Bombala Times

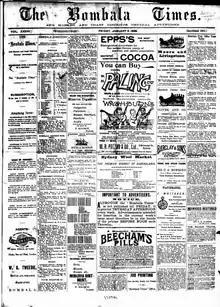
Front page image of "The Bombala Times and Monaro and Coasts District General Advertiser"

The Bombala Times and Monaro and Coast Districts General Advertiser was an English language newspaper published in Bombala, New South Wales, Australia that was established in 1863. It now normally referred to as the Bombala Times.